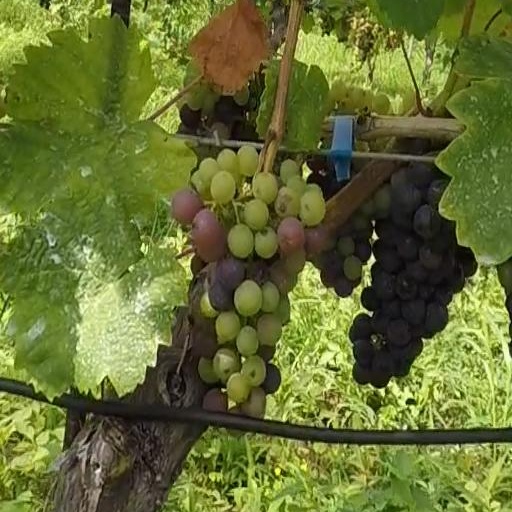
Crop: grape